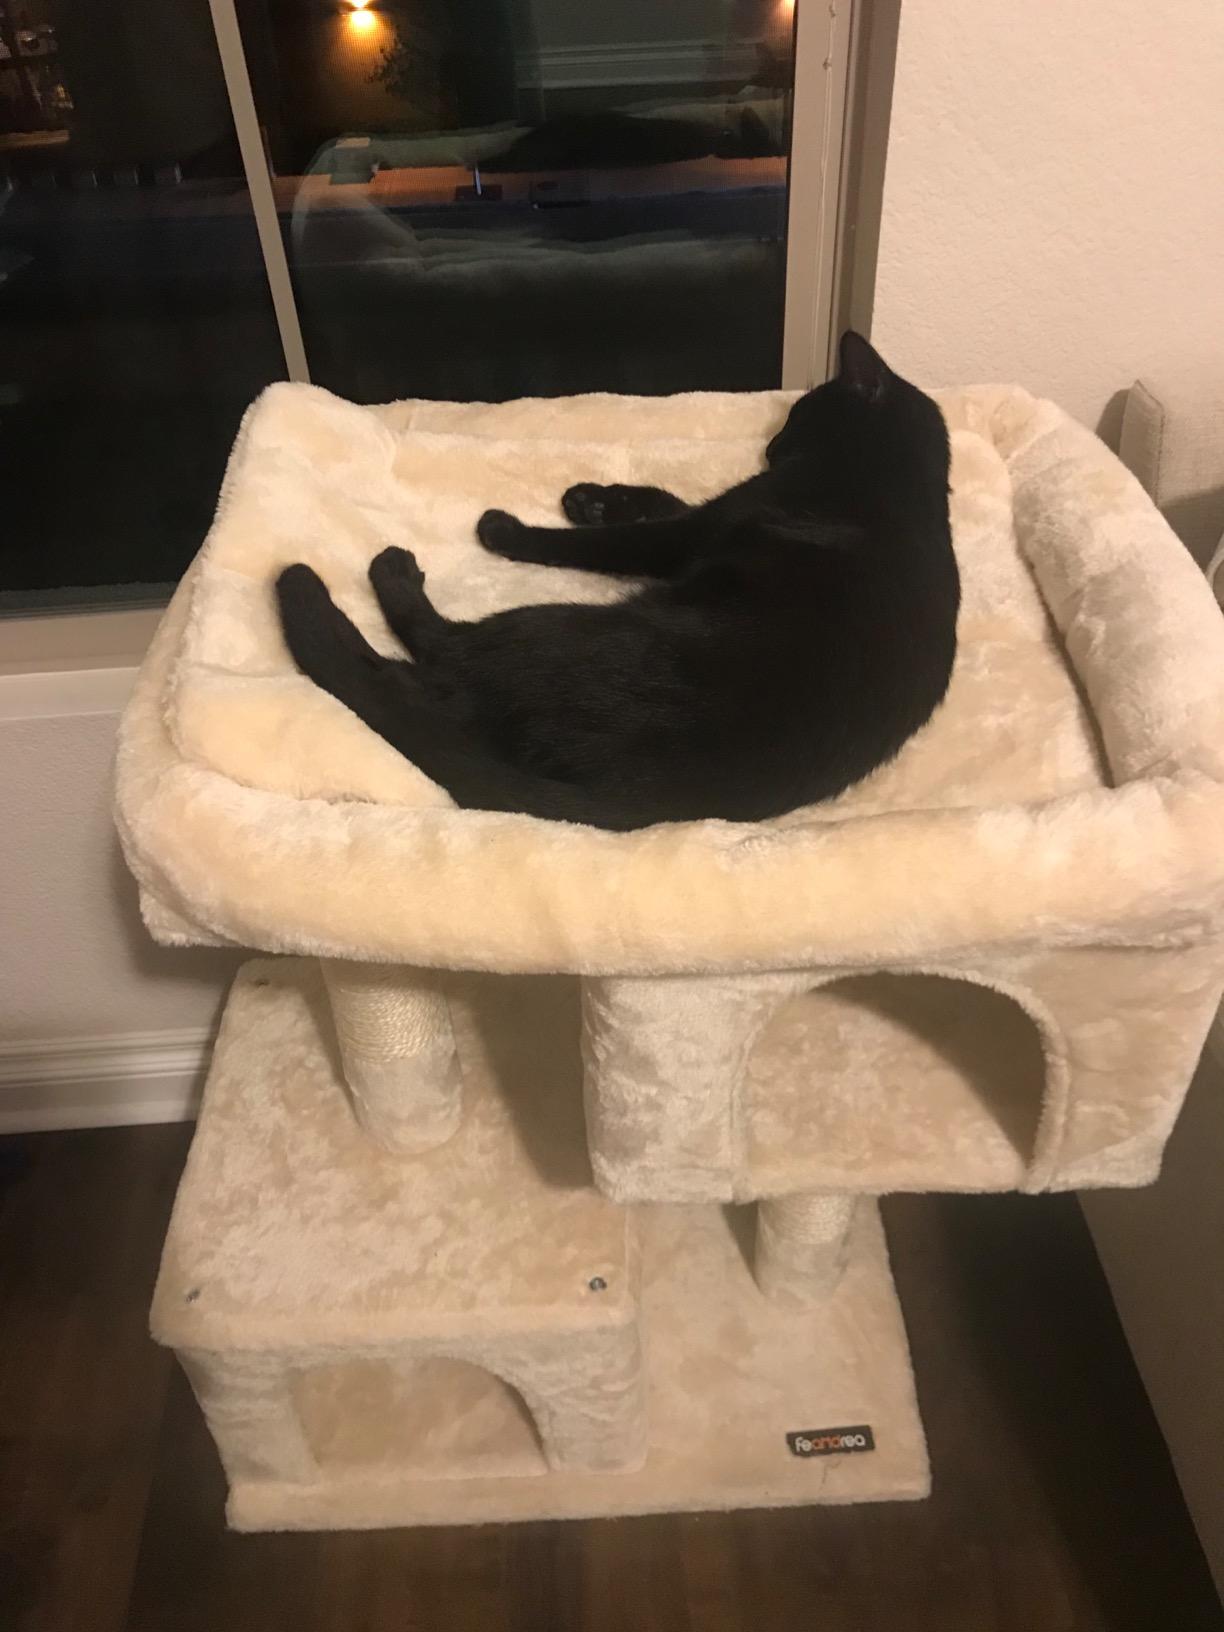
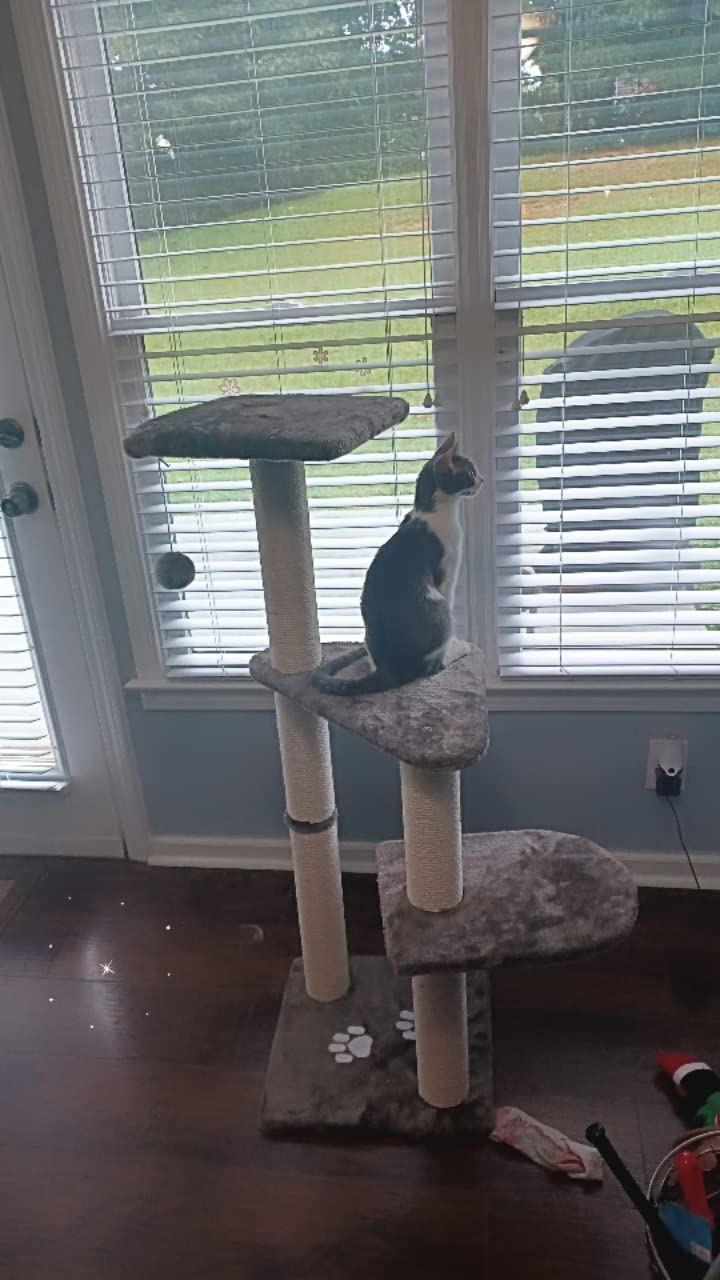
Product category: items_cat tree
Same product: no